Ophelia Cabral

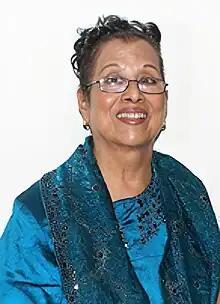
Cabral at Institute Menezes Braganza, 2013

Ophelia Cabral e D'Souza (born Clara Merciana Ophelia Cabral; 8 November 1938 – 19 February 2016), popularly known as Ophelia Cabral, was an Indian actress, singer, playwright, and director known for her work in Konkani films and "tiatr" productions. One of the multifaceted performers of her time, she is referred to as the "Tragedy Queen of the Konkani stage" and was known for her roles in Konkani films such as "Amchem Noxib", "Nirmon", "Boglantt", "Bhuierantlo Munis", and "Faxi Mogachi".